Kenneth Darby

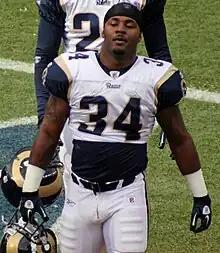
Darby at a game in Denver in November 2010

Kenneth Darby (born December 26, 1982) is an American former professional football player who was a running back in the National Football League (NFL). He played college football for the Alabama Crimson Tide. He was selected by the Tampa Bay Buccaneers in the seventh round of the 2007 NFL draft. Darby was also a member of the Atlanta Falcons and St. Louis Rams.